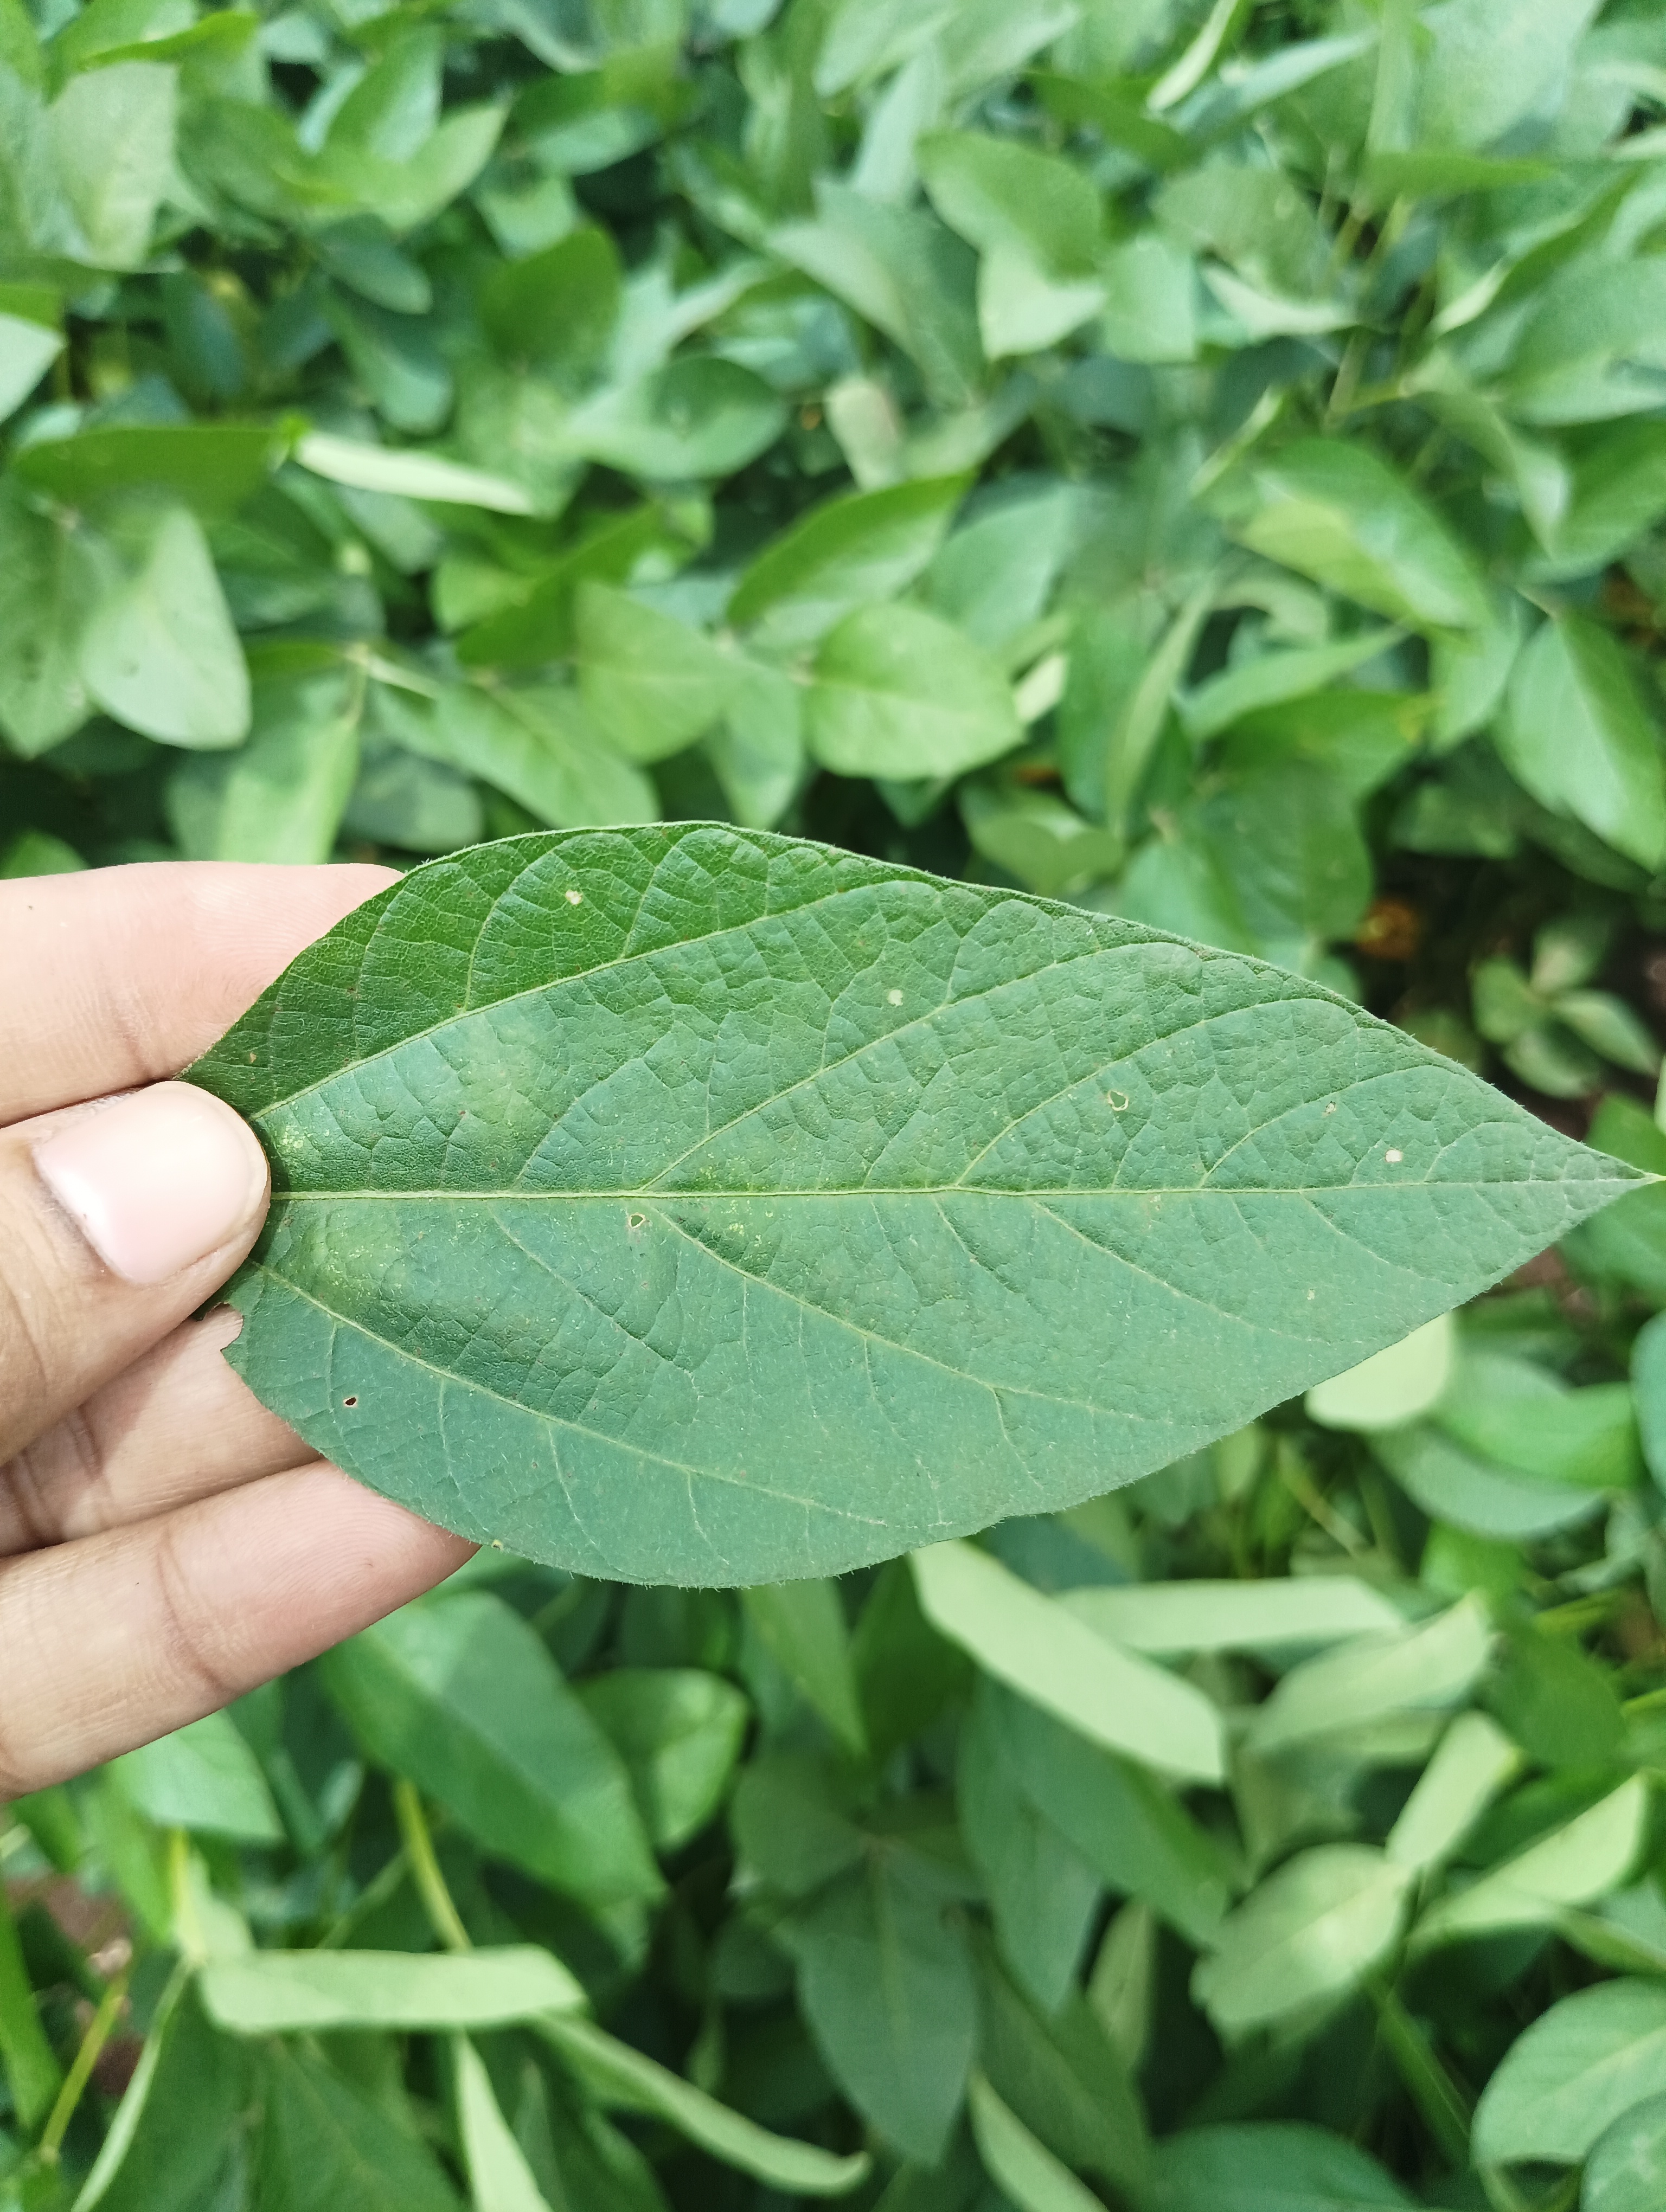
Label: Healthy